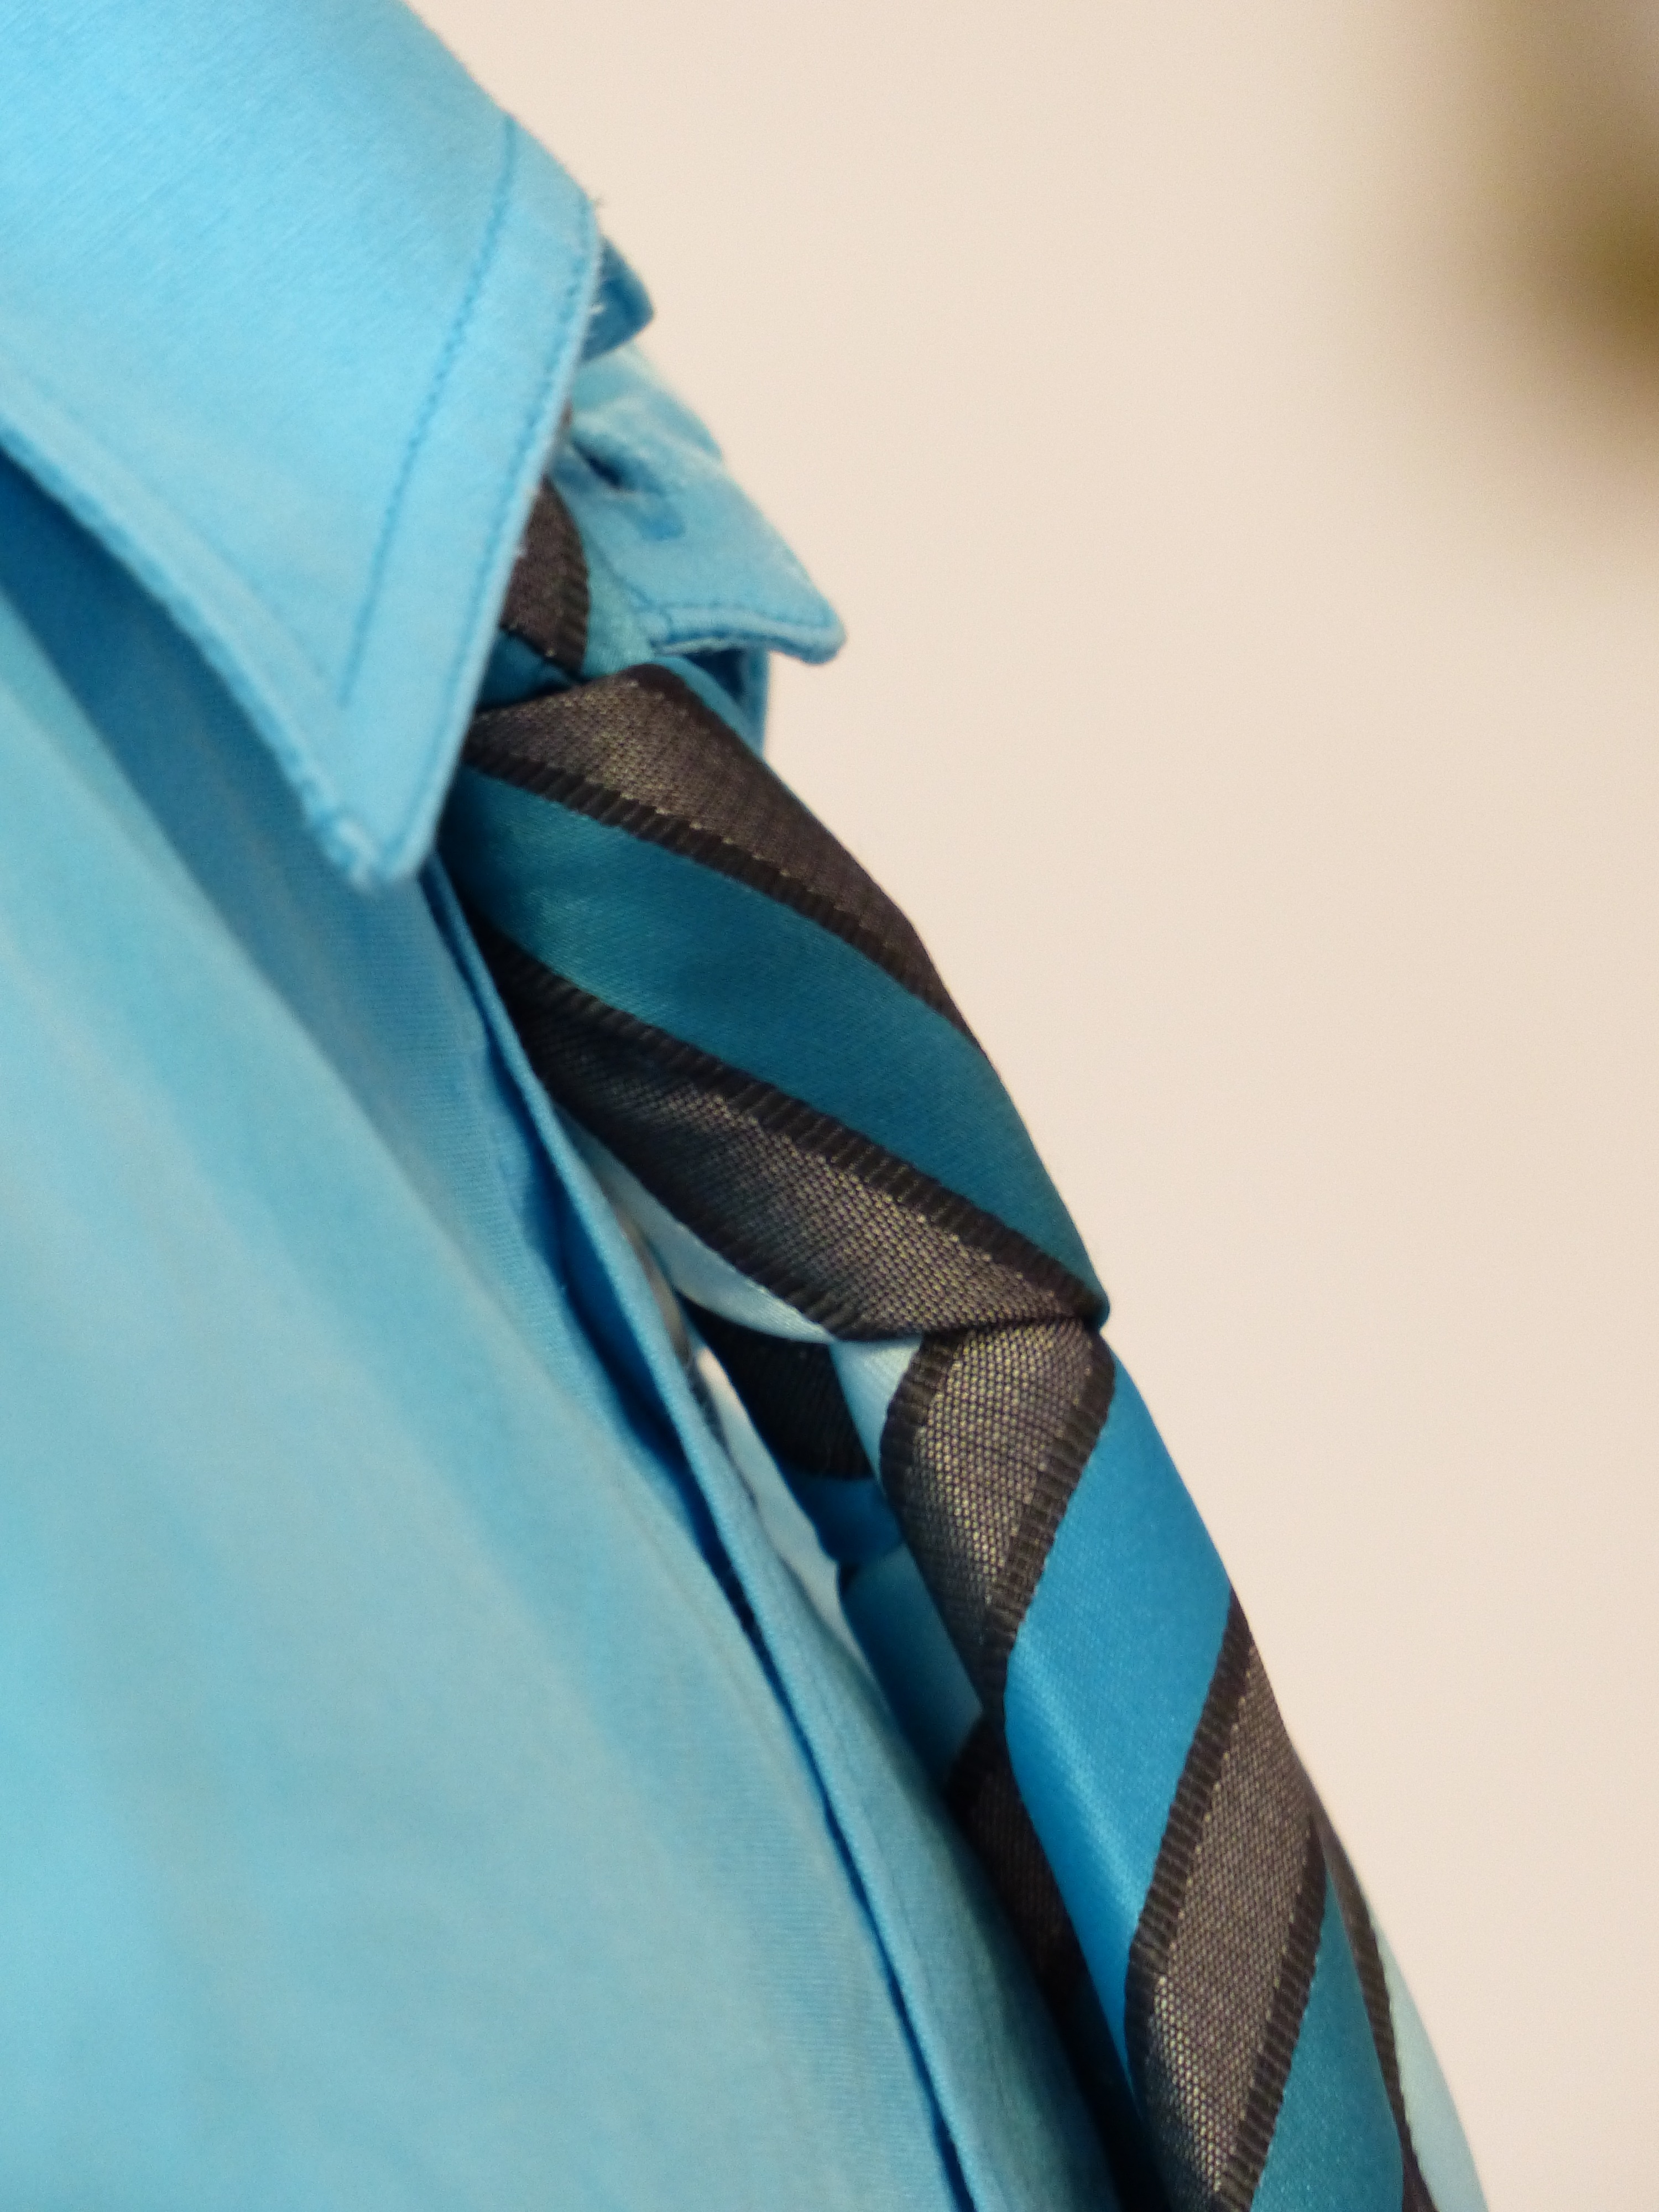
hand, suit, green, tie, blue, arm, shirt, jewellery, textile, turquoise, knot, light blue, necktie, fashion accessory, tie knot